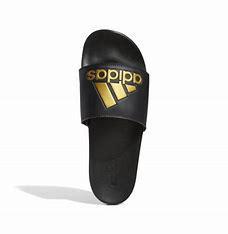
Brand: Adidas
Model: Adilette Comfort